Victor Hervey, 6th Marquess of Bristol

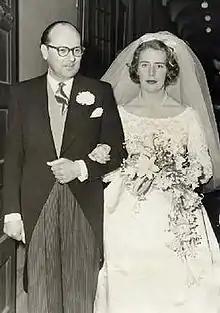
Lord Bristol and Lady Juliet Wentworth-Fitzwilliam on their wedding day, 1960

Victor Frederick Cochrane Hervey, 6th Marquess of Bristol (6 October 1915 – 10 March 1985), was a British aristocrat, hereditary peer and businessman. He was a member of the House of Lords, Chancellor of the International Monarchist League, and an active businessman who later became a tax exile in Monaco.